Question: Who will drive the truck?
Tambaya: Waye zai tuƙa babbar motar?
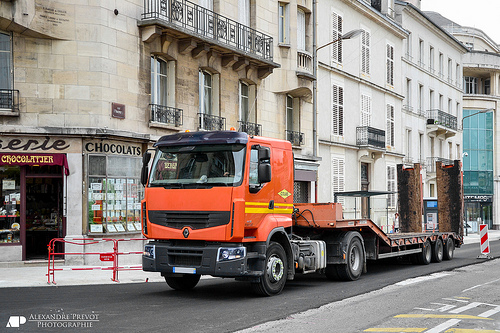
Answer: Driver.
Amsa: Direba.